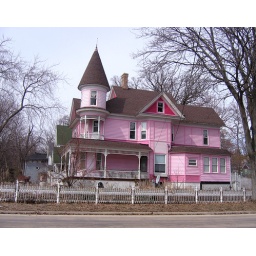
Large pink painted lady in Morrison, Illinois. It is across the street from the court house.